The Forgotten (2014 film)

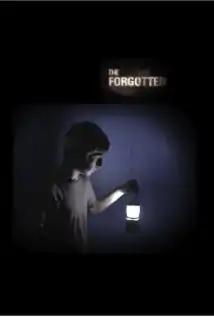
Theatrical film poster

The Forgotten is a 2014 British horror film, helmed by Oliver Frampton in his directorial debut, that premiered on 22 August 2014 at FrightFest, featuring a teenage protagonist who becomes the focus of attention of a ghost.